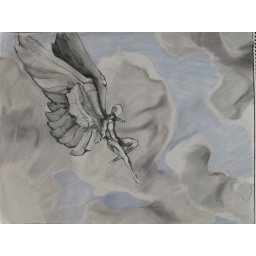
sketch of a bird man in the sky